Klonoa 2: Lunatea's Veil

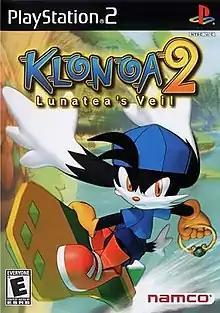
North American cover art

Klonoa 2: Lunatea's Veil is a 2001 platform game developed and published by Namco for the PlayStation 2. It is the second installment in the "Klonoa" series and a sequel to "" (1997).